Transistor

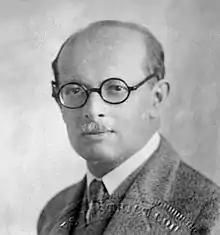
Julius Edgar Lilienfeld proposed the concept of a field-effect transistor in 1925.

The thermionic triode, a vacuum tube invented in 1907, enabled amplified radio technology and long-distance telephony. The triode, however, was a fragile device that consumed a substantial amount of power. In 1909, physicist William Eccles discovered the crystal diode oscillator. Physicist Julius Edgar Lilienfeld filed a patent for a field-effect transistor (FET) in Canada in 1925, intended as a solid-state replacement for the triode. He filed identical patents in the United States in 1926 and 1928. However, he did not publish any research articles about his devices nor did his patents cite any specific examples of a working prototype. Because the production of high-quality semiconductor materials was still decades away, Lilienfeld's solid-state amplifier ideas would not have found practical use in the 1920s and 1930s, even if such a device had been built. In 1934, inventor Oskar Heil patented a similar device in Europe.